Pura Dalem Segara Madhu

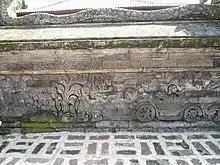
Relief

Typical of northern Balinese temple, Pura Dalem Segara Madhu is carved more ornately than its southern counterpart. Pura Dalem Jagaraga is carved with depictions of foliage, flowers, nagas, and human figures; a type of carvings that can be found in other northern Balinese pura e.g. Pura Beji Sangsit.